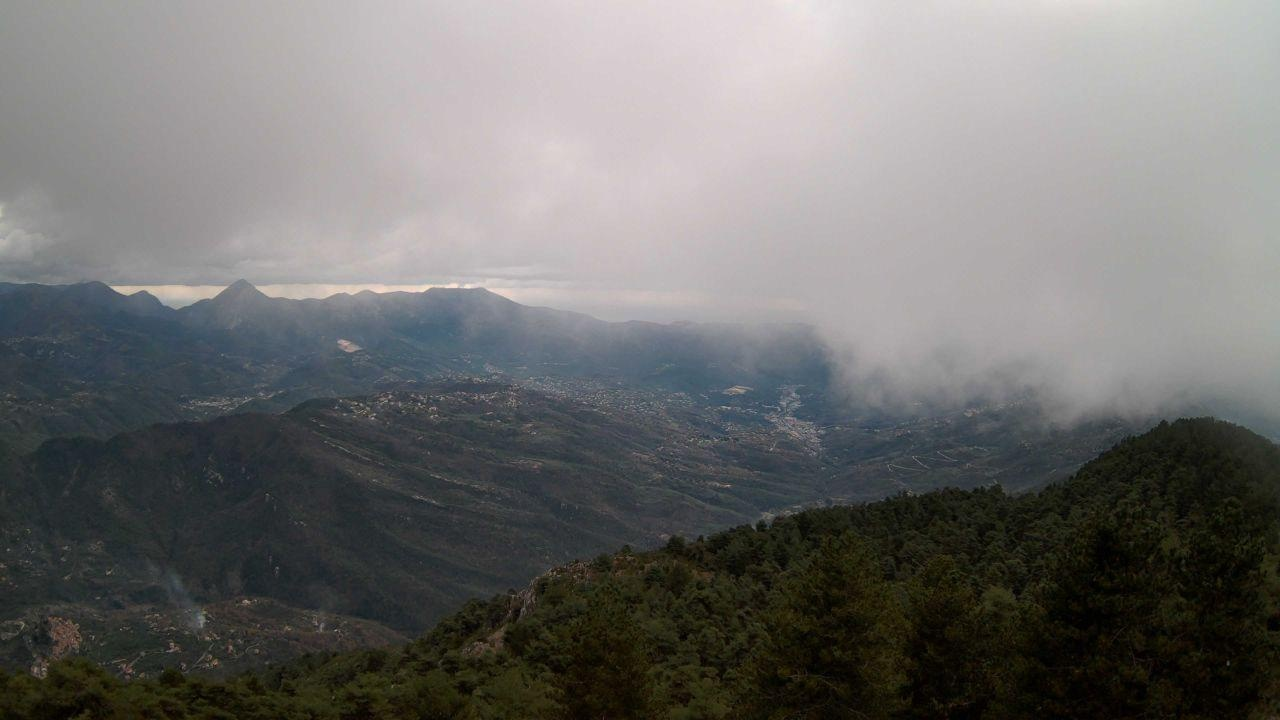
Fire: no
Smoke: yes